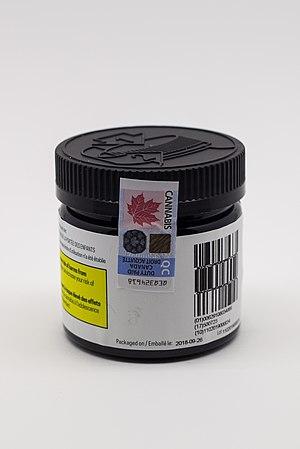
Exemple d'emballage de cannabis vendu par la Société québécoise du cannabis (SQDC)